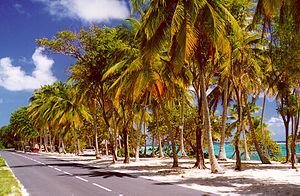
Marie-Galante, est une île de l'archipel des Petites Antilles située à 30 km au sud-est des côtes de la « Guadeloupe continentale », dont elle est une dépendance administrative. Sa superficie de 158 km² en fait la troisième plus grande île des Antilles françaises, juste après la Guadeloupe et la Martinique. La communauté de communes de Marie-Galante, qui réunit les trois communes de l'île est la première communauté de communes de l'histoire de l'Outre-Mer.
Les dépendances de la Guadeloupe est l'appellation officielle que prennent les îles françaises rattachées au département de la Guadeloupe. Ce sont des entités insulaires voisines au sud et à l'est de l'île papillon.